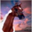
Label: horse